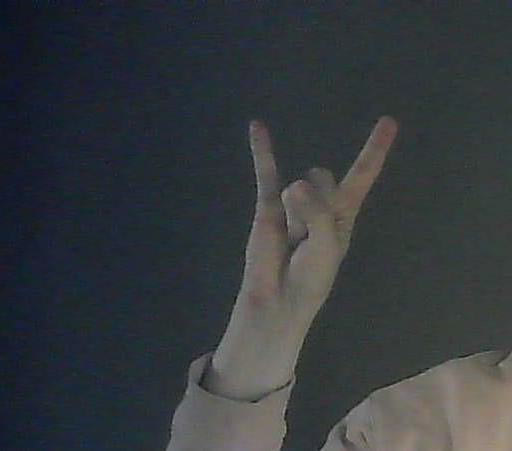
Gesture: rock